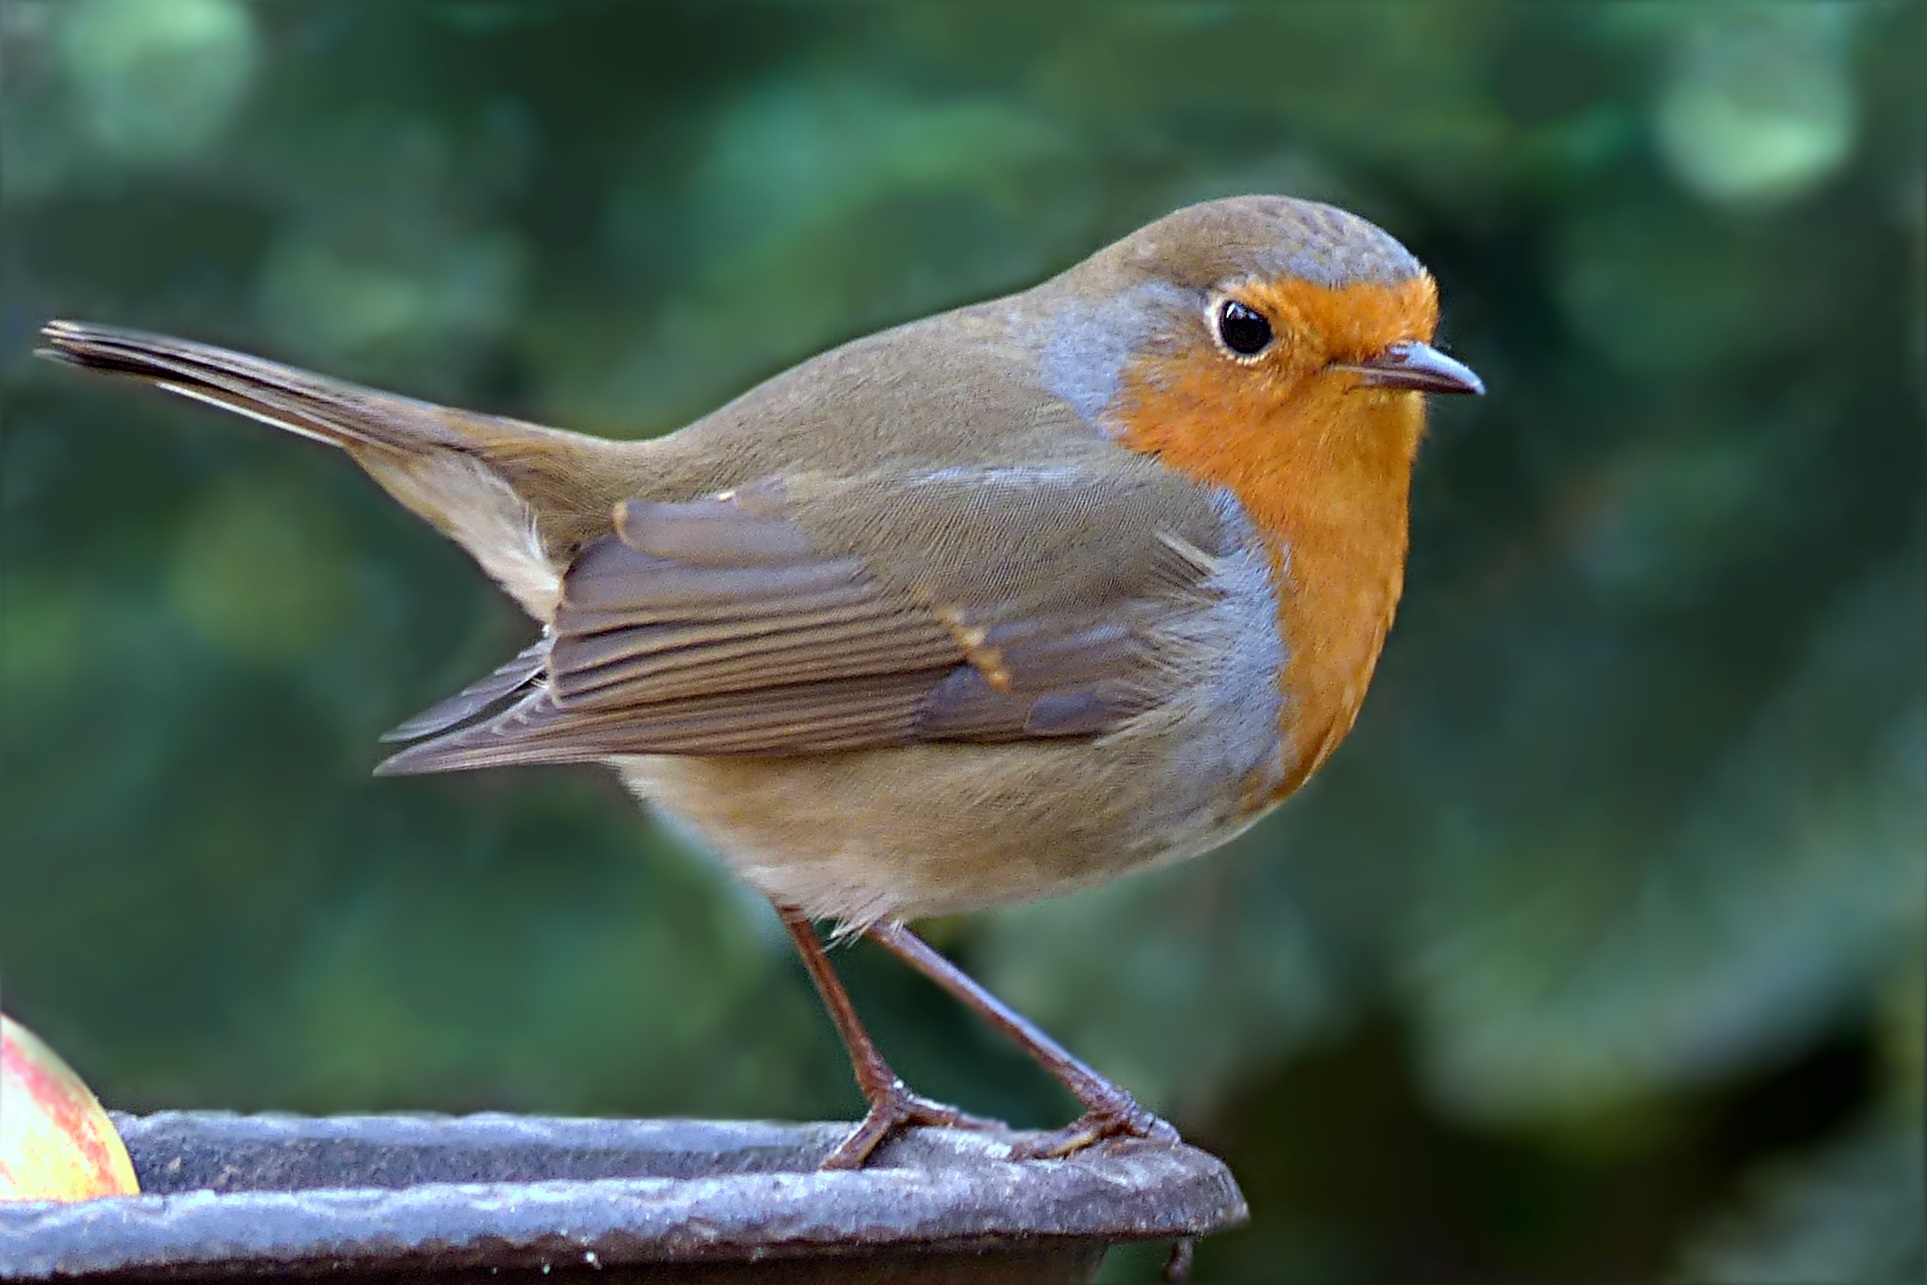
nature, bird, wildlife, beak, garden, robin, fauna, vertebrate, finch, foraging, brambling, wren, erithacus rubecula, old world flycatcher, perching bird, emberizidae, cinclidae, nightingale, ortolan bunting, european robin